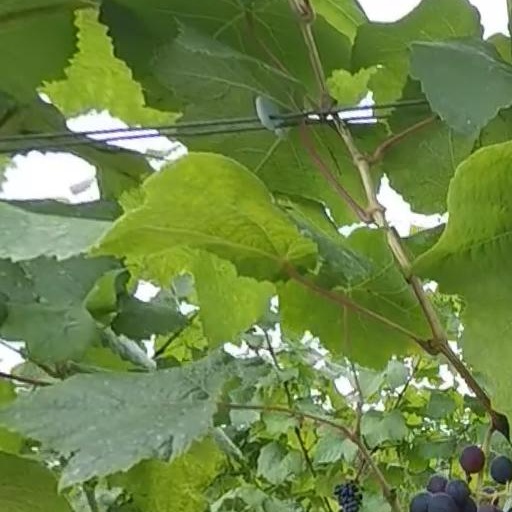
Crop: grape